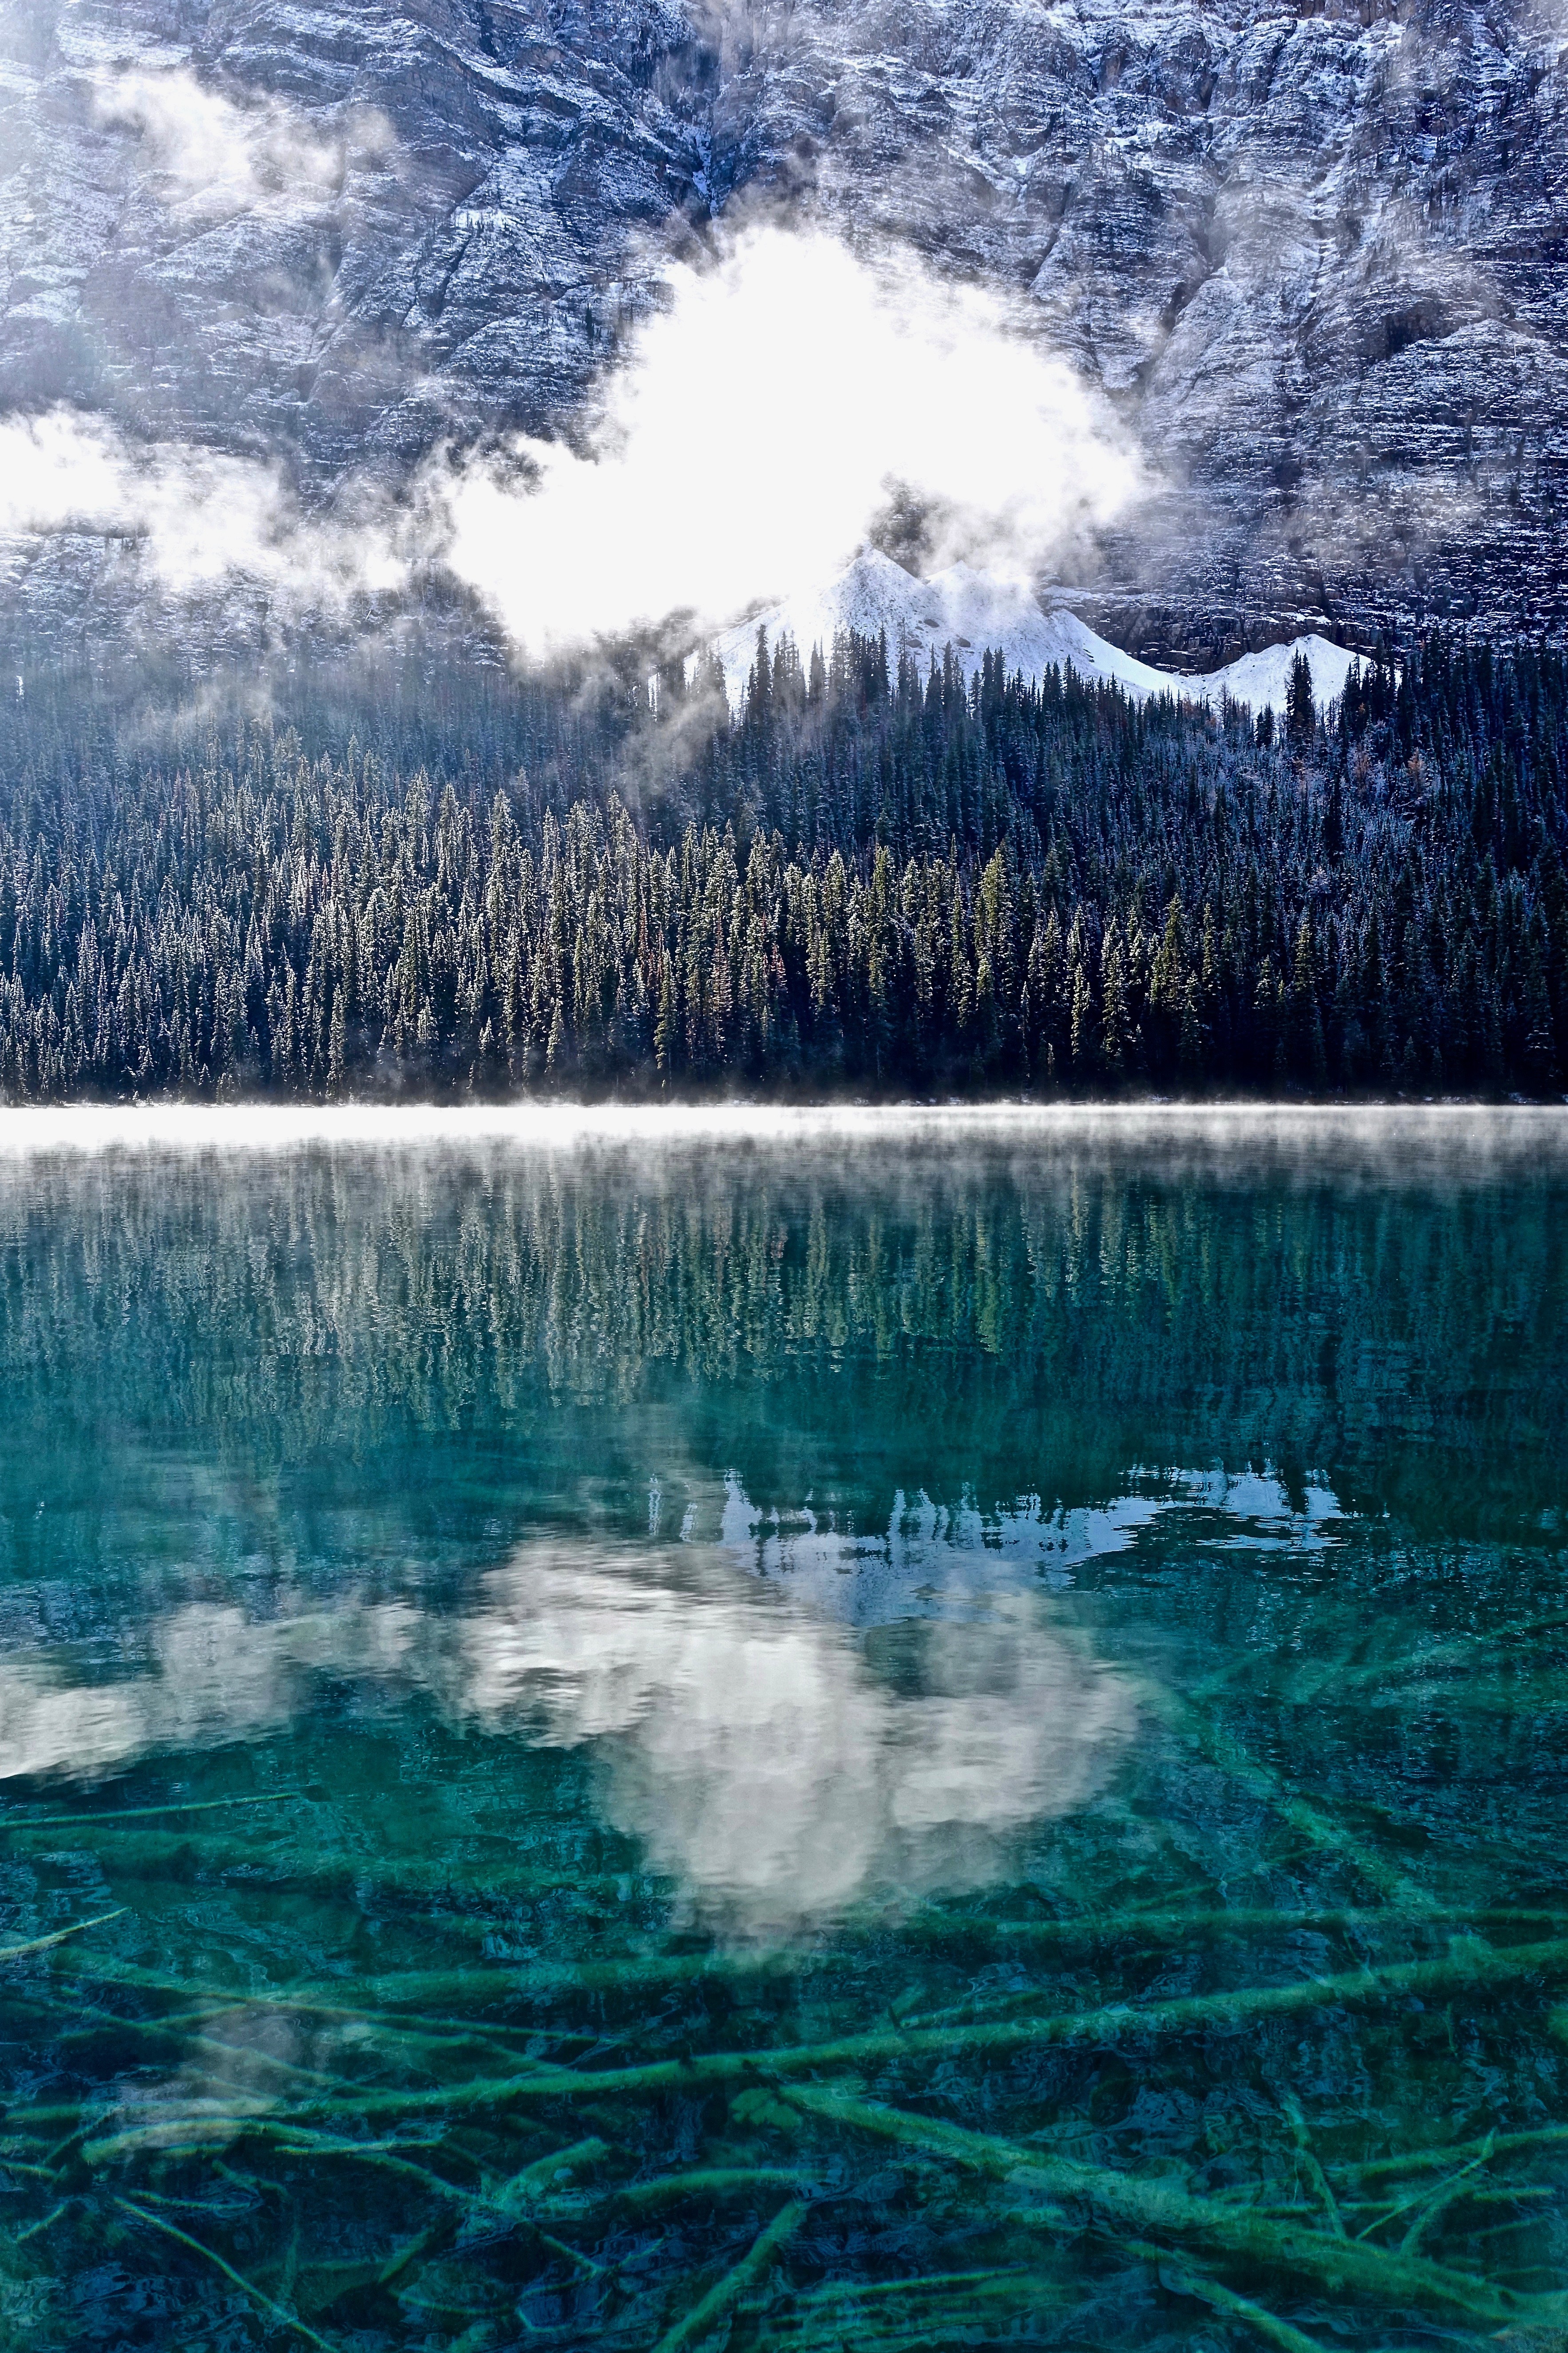
landscape, sea, water, nature, ocean, wilderness, wave, lake, environment, ice, scenic, natural, scenery, arctic, scene, tundra, arctic ocean, natural environment, wind wave